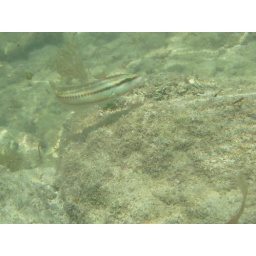
taken in shallow water off the south-east coast of Antigua